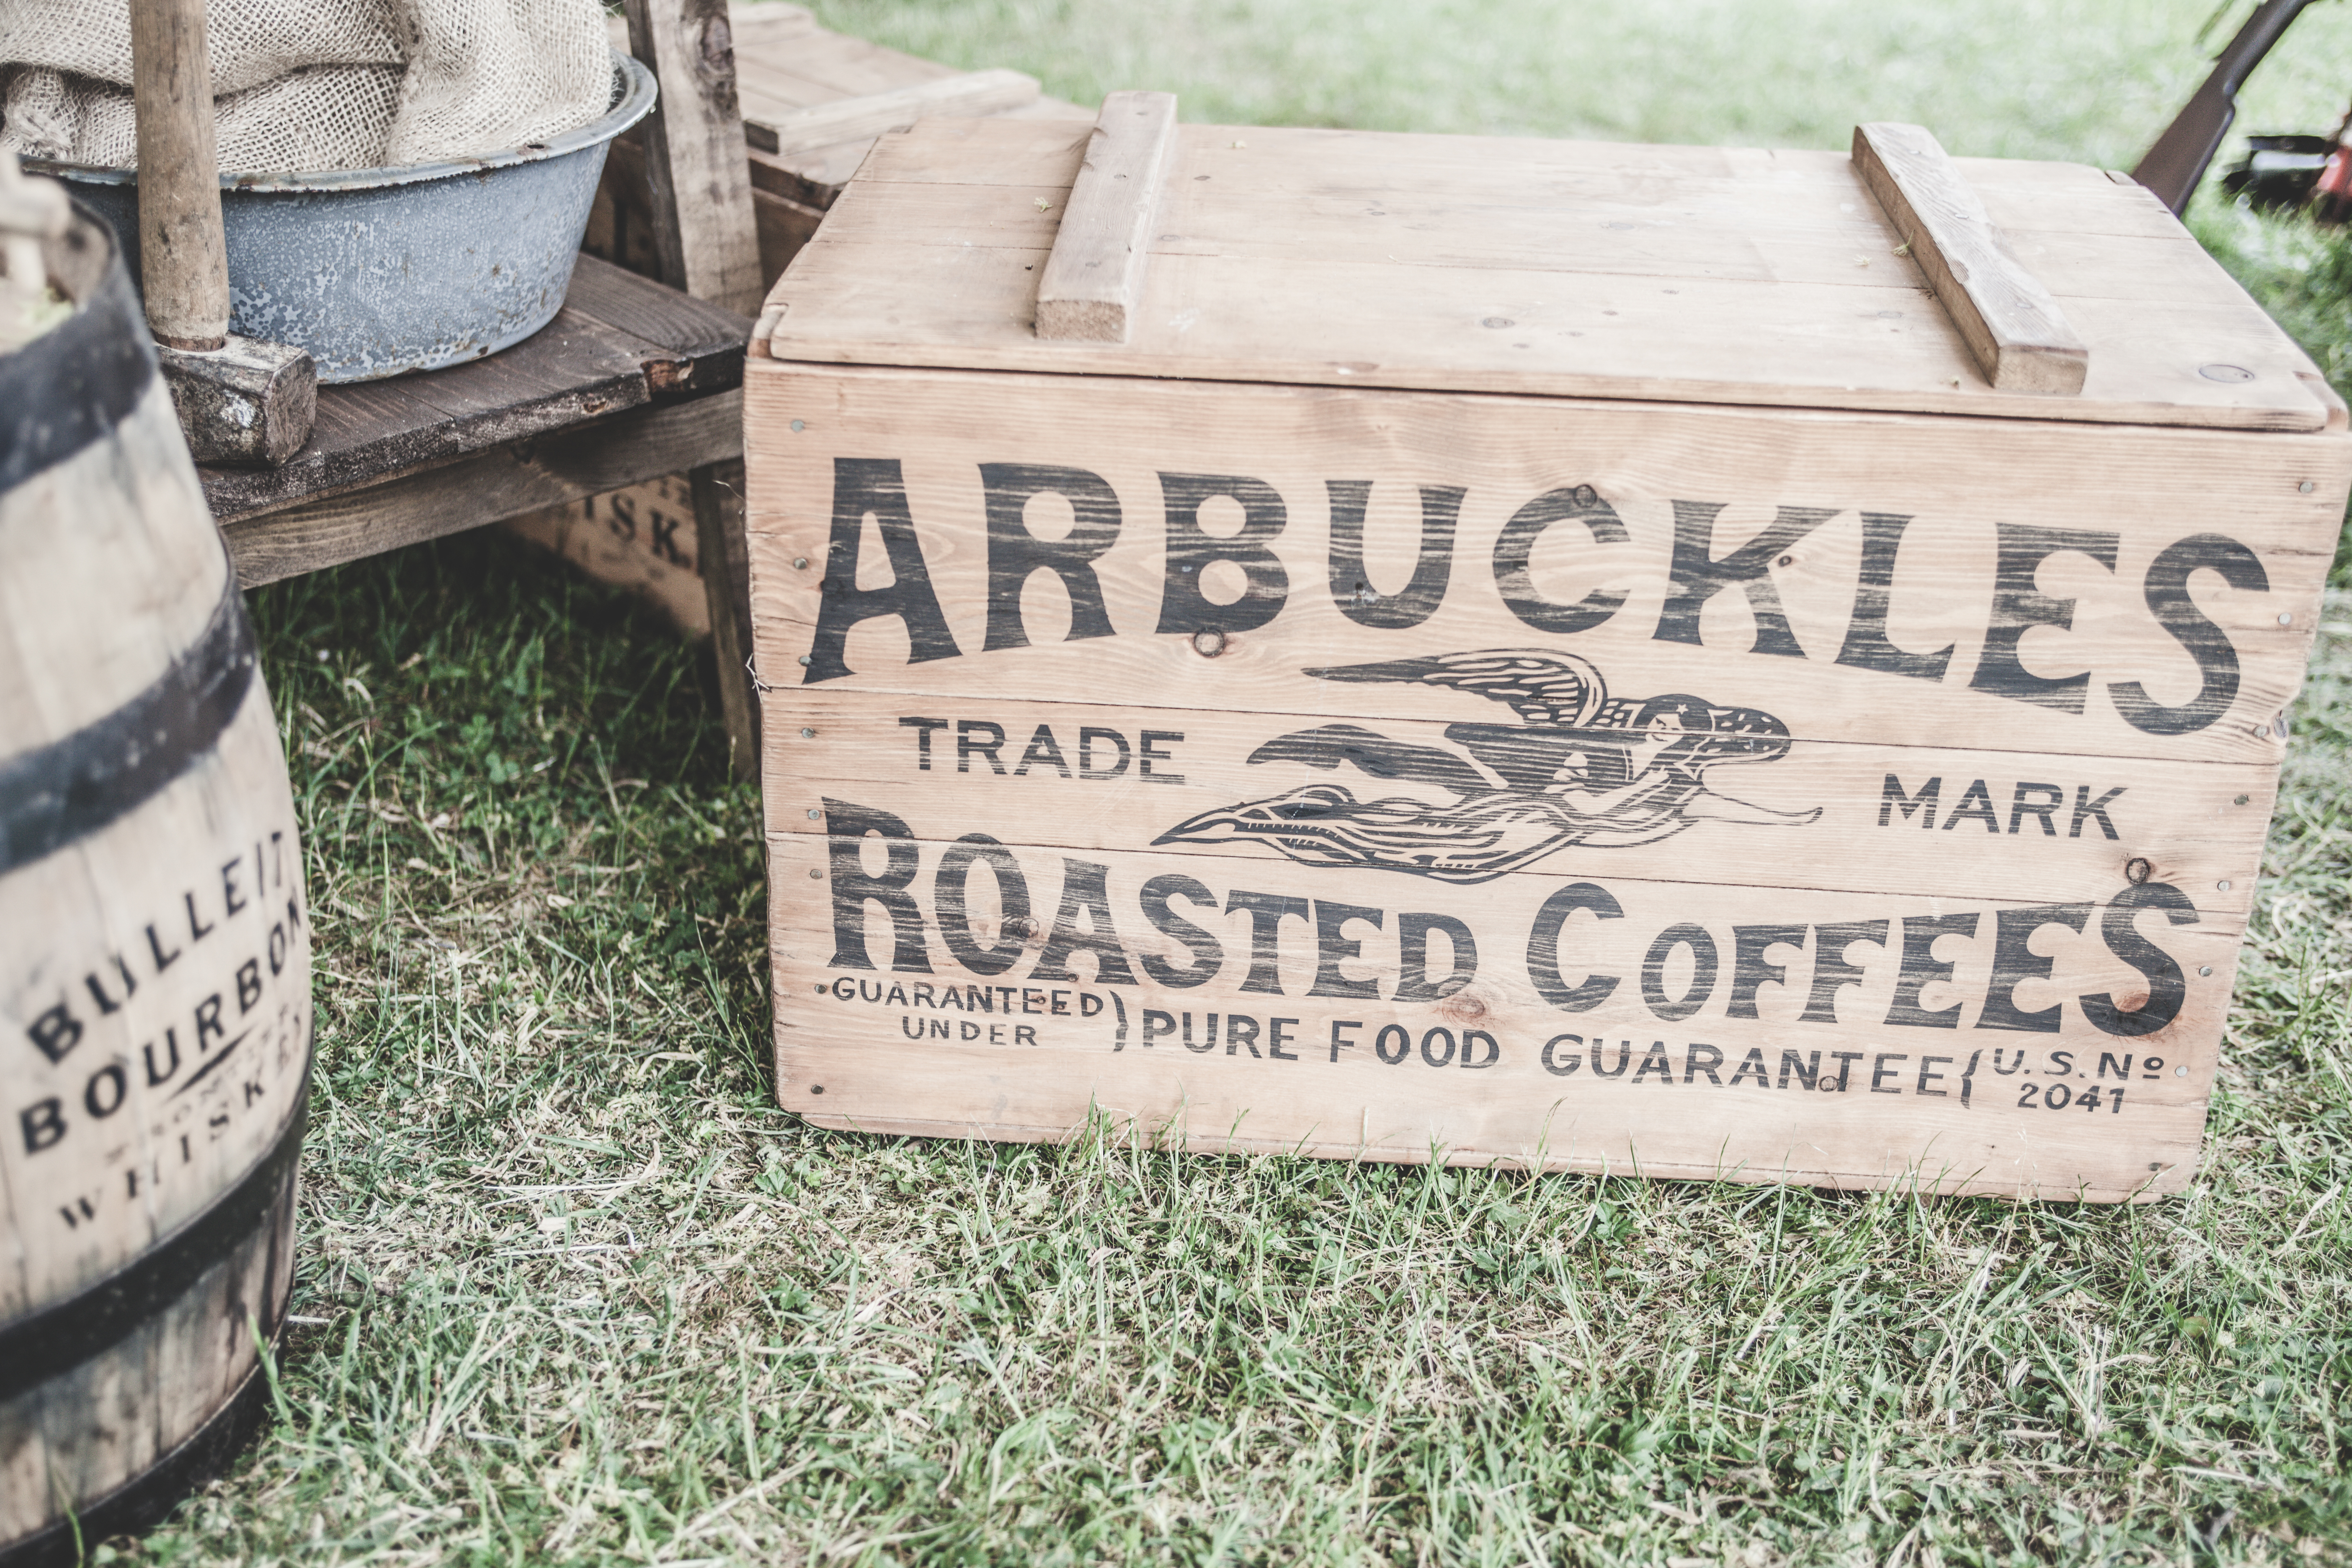
writing, wood, vintage, antique, retro, old, rustic, sign, box, barrel, crate, brand, outdoors, container, text, litter, waste, trademark, man made object